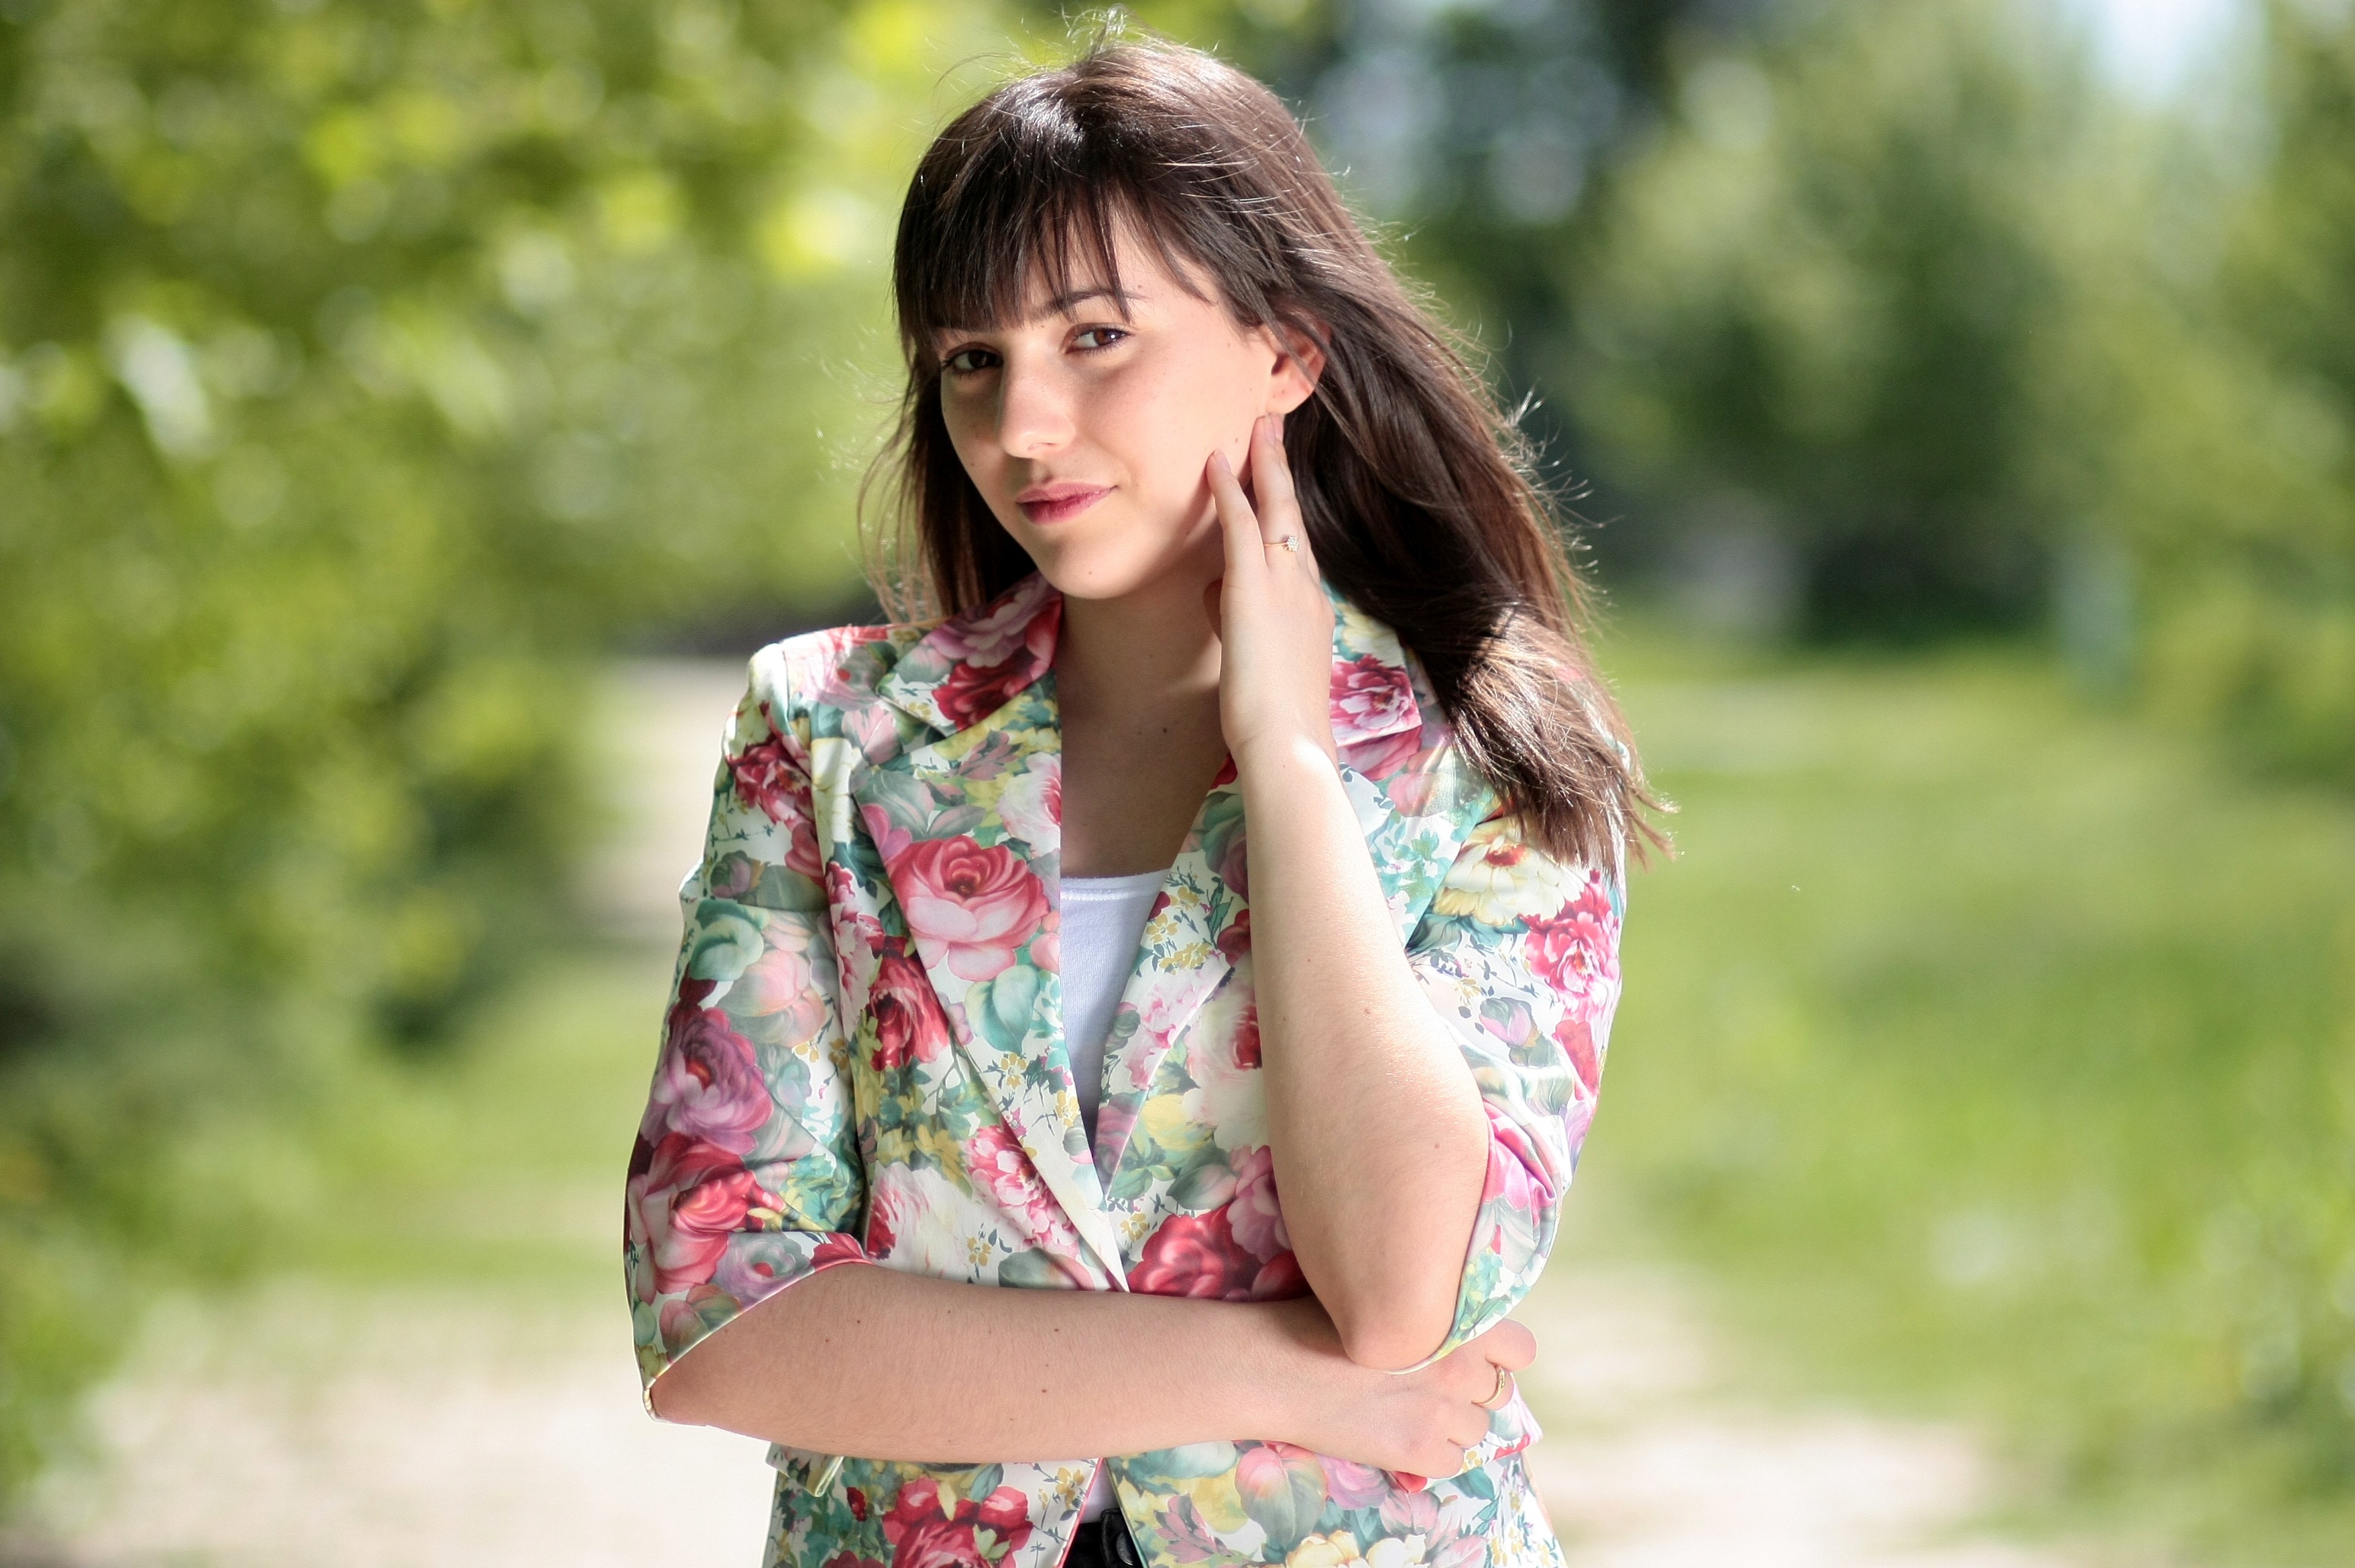
person, girl, woman, photography, brunette, portrait, model, spring, park, fashion, clothing, pink, hairstyle, long hair, dress, beauty, breton, abdomen, photo shoot, brown hair, portrait photography